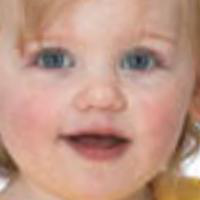
Age group: age 01-10